Isra Hirsi

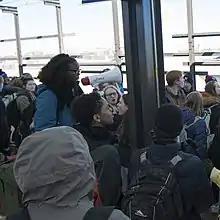
Hirsi protesting against gun violence in 2018

Hirsi attended Barnard College of Columbia University prior to her suspension. She began studying there in fall 2021. She was suspended after participating in an on-campus tent encampment protesting the university's investments in Israel and Israel's invasion of Gaza on April 18, 2024. Hirsi has said that she will continue protesting until her "demands are met."